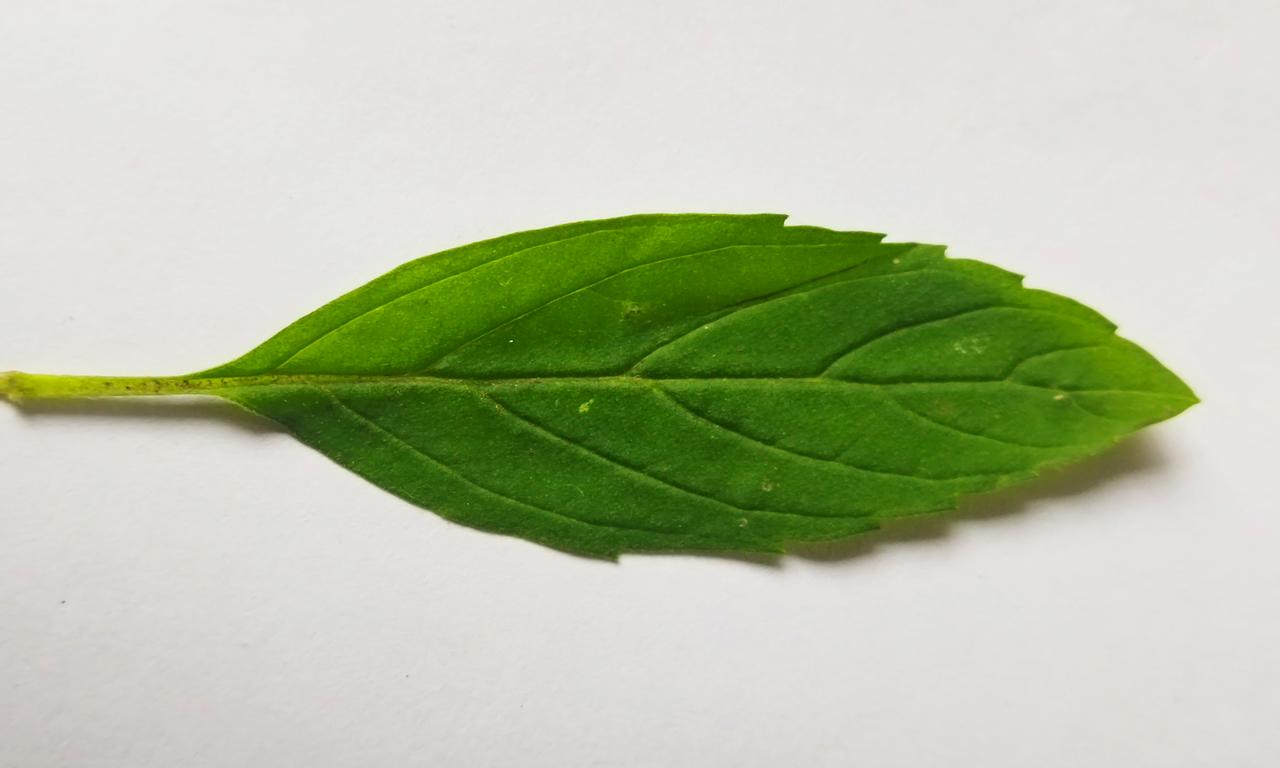
Label: Fresh